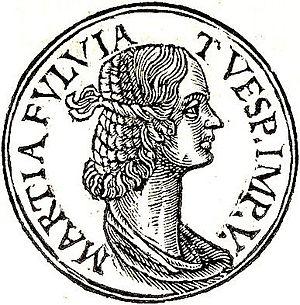
Marcia Furnilla, ou Martie Fulvie est une dame de la noblesse romaine qui vécut au Iᵉʳ siècle. Elle fut la seconde et dernière épouse de l’empereur romain Titus.